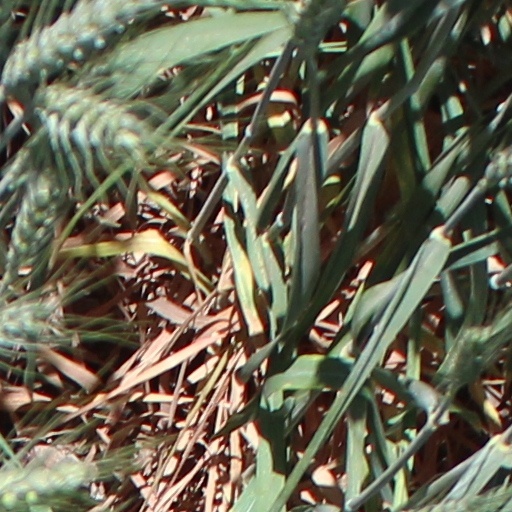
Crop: wheat